Postage stamps and postal history of Anjouan

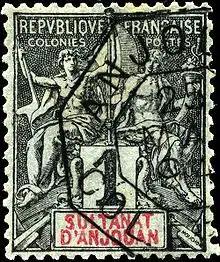
1-centime Navigation and Commerce, postmarked on 25 May 1894

In 1892 the French omnibus Navigation and Commerce issue of postage stamps included types specifically intended for use in the island of Anjouan. These were inscribed "SULTANAT / D'ANJOUAN". A series of surcharged values issued in 1912 was available for use in Madagascar and all of the Comoros, and thereafter stamps of Madagascar were used. In 1950, Anjouan used the stamps of the Comoros.